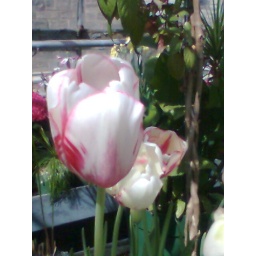
green house in westmount